Super Smash Bros. in esports

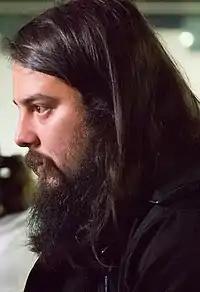
A 2021 list by PGstats ranked Joseph "Mango" Marquez as the greatest "Melee" player of all time.

In the late 2010s, the "Five Gods" moniker started to become less relevant as many of the "Gods" stepped back from full-time competition: PPMD went on indefinite hiatus from competition in 2016 citing health issues, Armada retired from singles competition in 2018 and Mew2King semi-retired from serious competition around the same time to focus on content creation and coaching. Leffen also faced several visa-related difficulties in competing in the United States during this time. Referred to by some as "The Chaos Age", the current era has seen the relative decline of the "Five Gods" in tournament placings in favor of newer players, such as Zain Naghmi, Jeffrey "Axe" Williamson and Cody Schwab. Plup's first-place victory at GENESIS 5 in 2018 marked the first supermajor tournament won by a player outside of the Big 6 in several years.